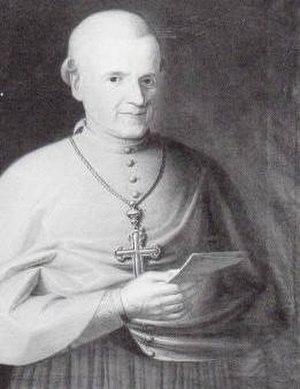
Antonio Felice Zondadari est un cardinal italien du XIXᵉ siècle.